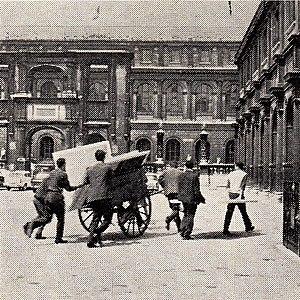
Arrivée d'une charrette dans la cour des Beaux-Arts tirée par des étudiants architectes, Gazette-St-Germain-des-Prés, sept-65
Le mot charrette et l'expression être charrette sont aujourd'hui entrés dans la conversation courante. Ils viennent du vocabulaire utilisé par les élèves architectes de l'École nationale supérieure des beaux-arts de Paris.